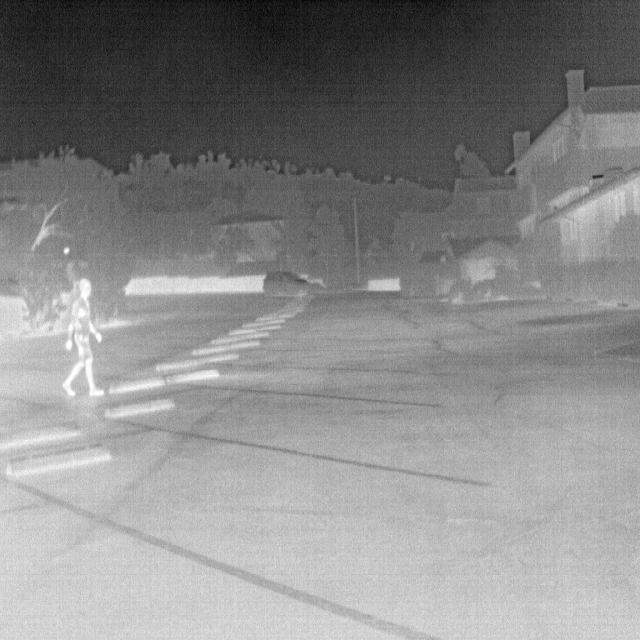
Detected objects:
label: person